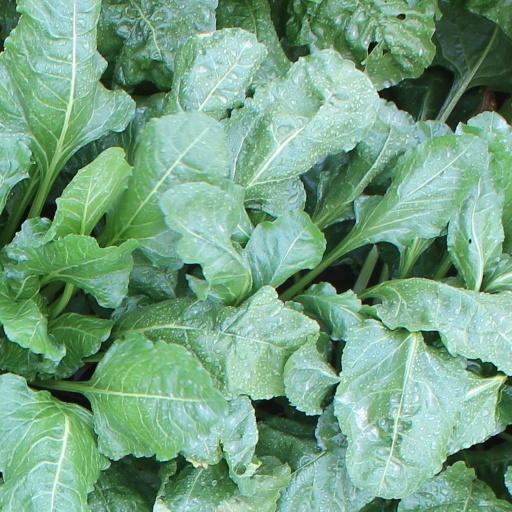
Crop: sugar beet